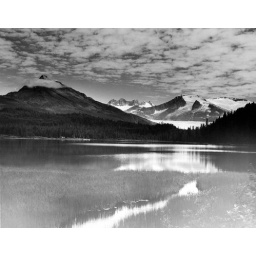
The ship provided a bus for us to go to the Chapel by the Lake as well as the Mendenhall Glacier.